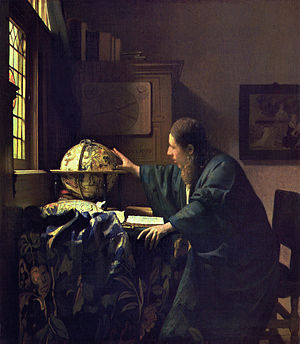
Interiørbillede
Johannes Vermeer, Astronomen, hvor interiøret også spiller med i portrættet.
Et Interiørbillede er et kunstværk, hvor motivet er taget fra det indre af en bygning. Billeder af denne type kendes fra renæssancen, og med malere som Johannes Vermeer blev interiørerne et hyppigt motiv, men typisk med karakter af genrebilleder. Da romantikken slog i gennem i Europa blev der fortsat malet interiører som genrebilleder eller som iscenesatte portrætter, men derefter fik stilen sit eget udtryk, i Danmark mest kendt gennem Vilhelm Hammershøis værker.